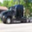
Label: truck